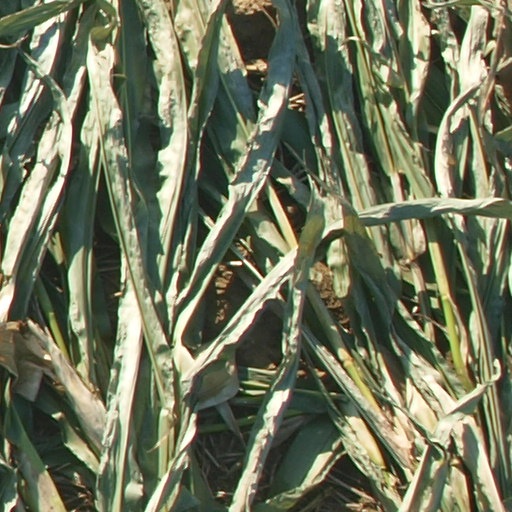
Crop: maize; corn